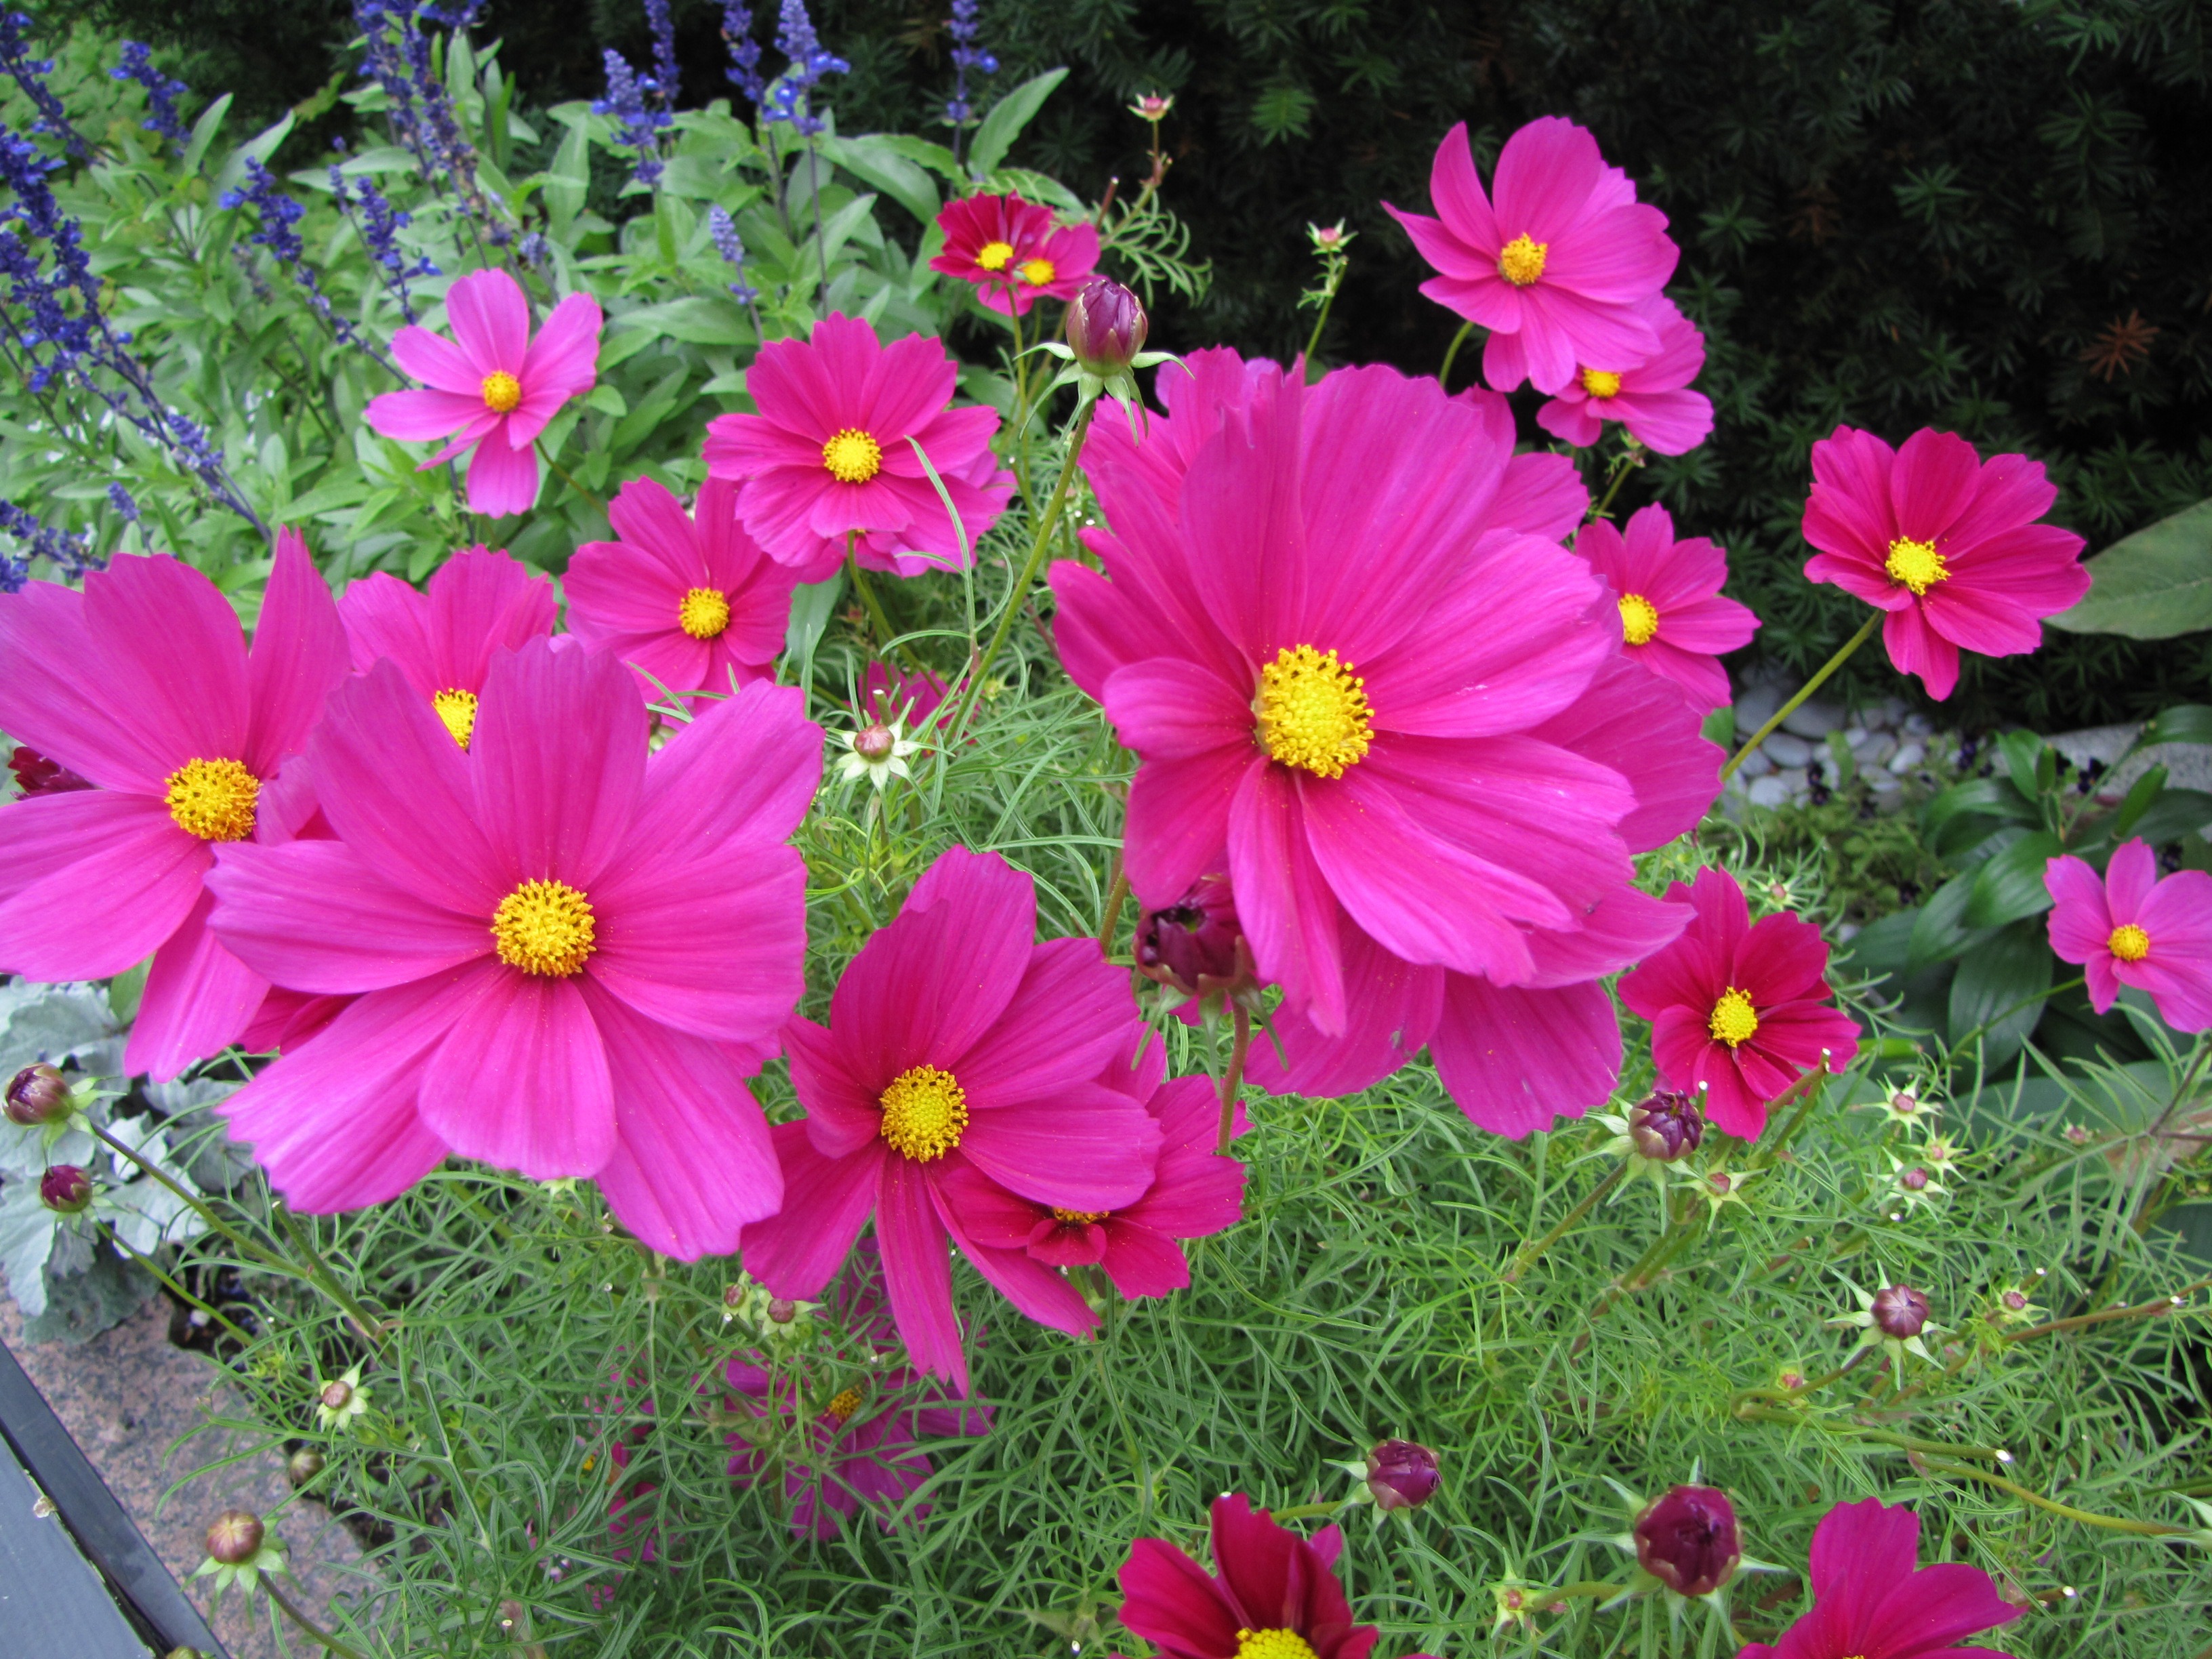
plant, cosmos, flower, petal, pink, flora, ornamental plants, flowering plant, cosmos flower, daisy family, annual plant, land plant, marguerite daisy, garden cosmos